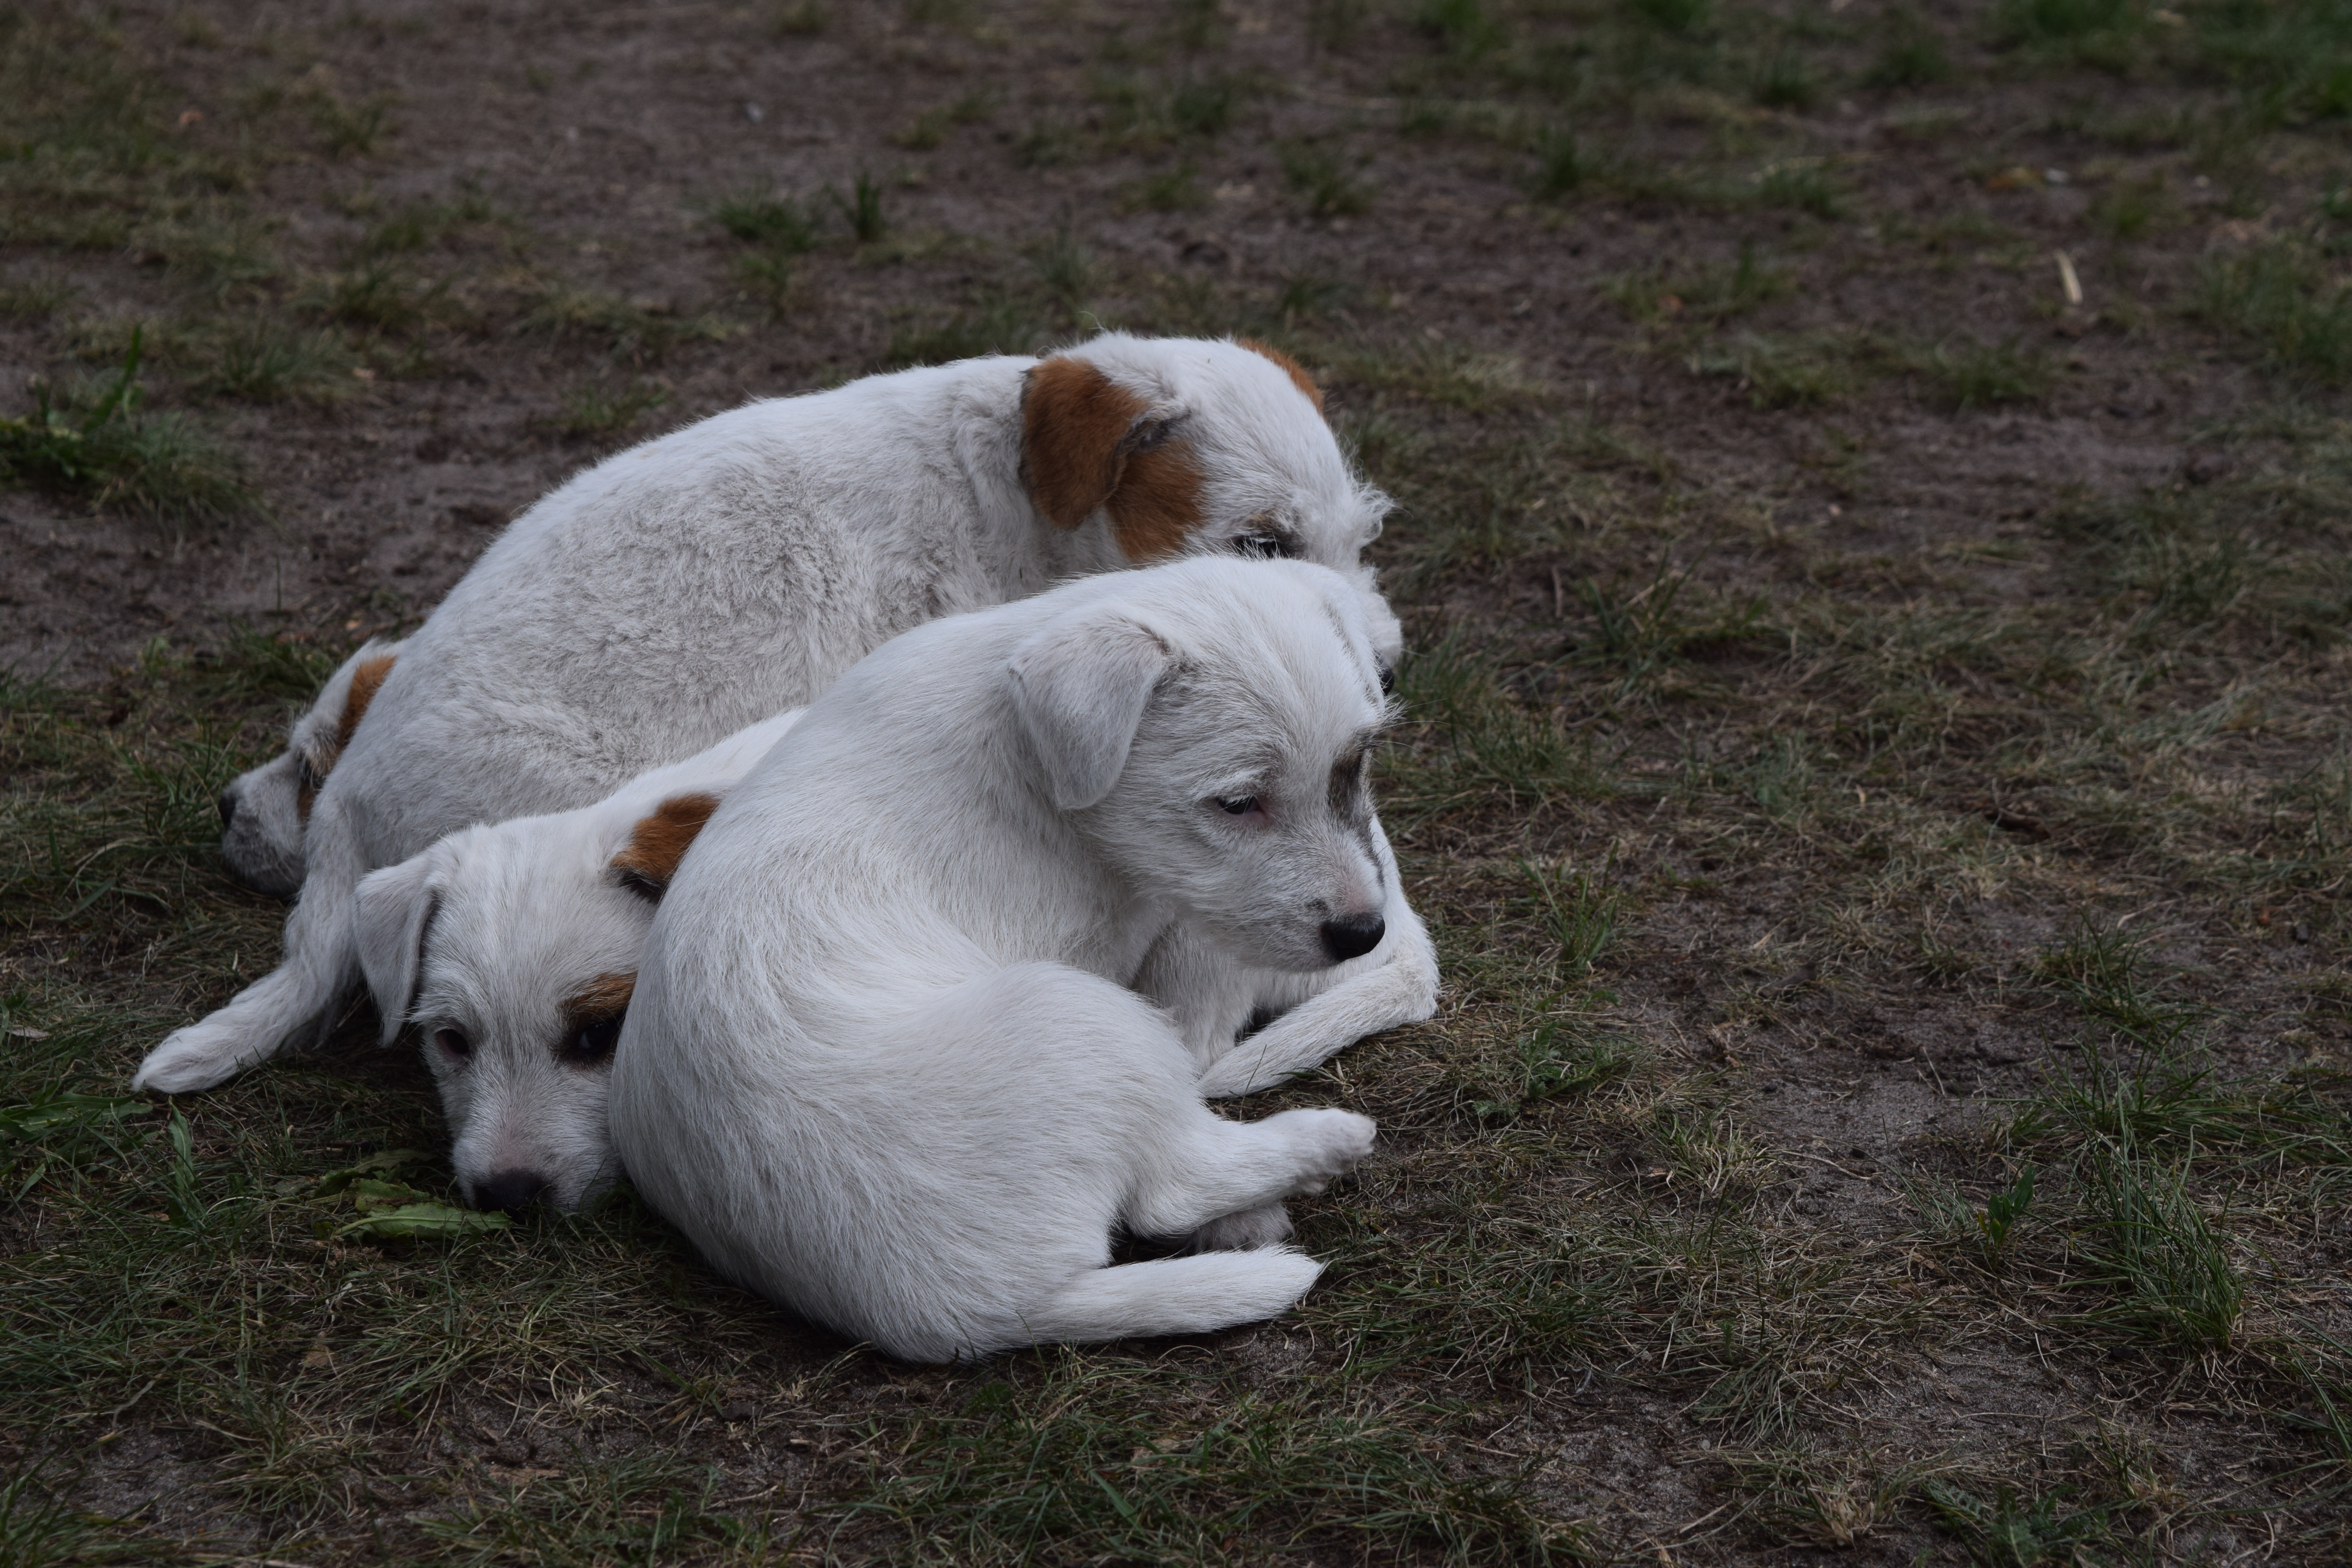
puppy, dog, mammal, vertebrate, labrador retriever, puppies, dog puppies, parson russell terrier, street dog, dog like mammal